Jean Ranc

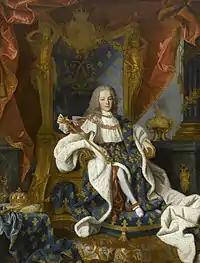
Portrait of Louis XV as a child (Musée de l'Histoire de France, Palace of Versailles)

Ranc then spent a year in Lisbon from 1729 to 1730 to sketch the faces of the Portuguese monarchy. Thanks to his fashion of allying the "melting touch of Rigaud with the Castilian vehemence of Vélasquez", he established a new iconography for the Spanish Bourbons. This met with the approval of Philip V, who found in Ranc's portrait of his son Charles III a good alternative to Spanish works by Carreno de Miranda ("portrait of Charles II").